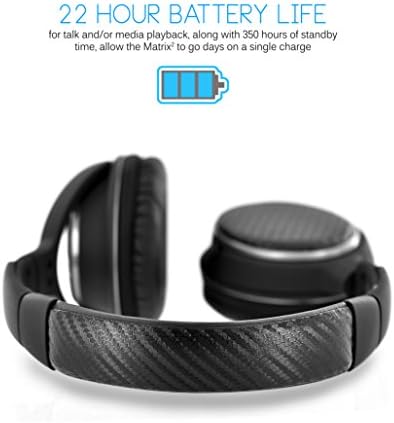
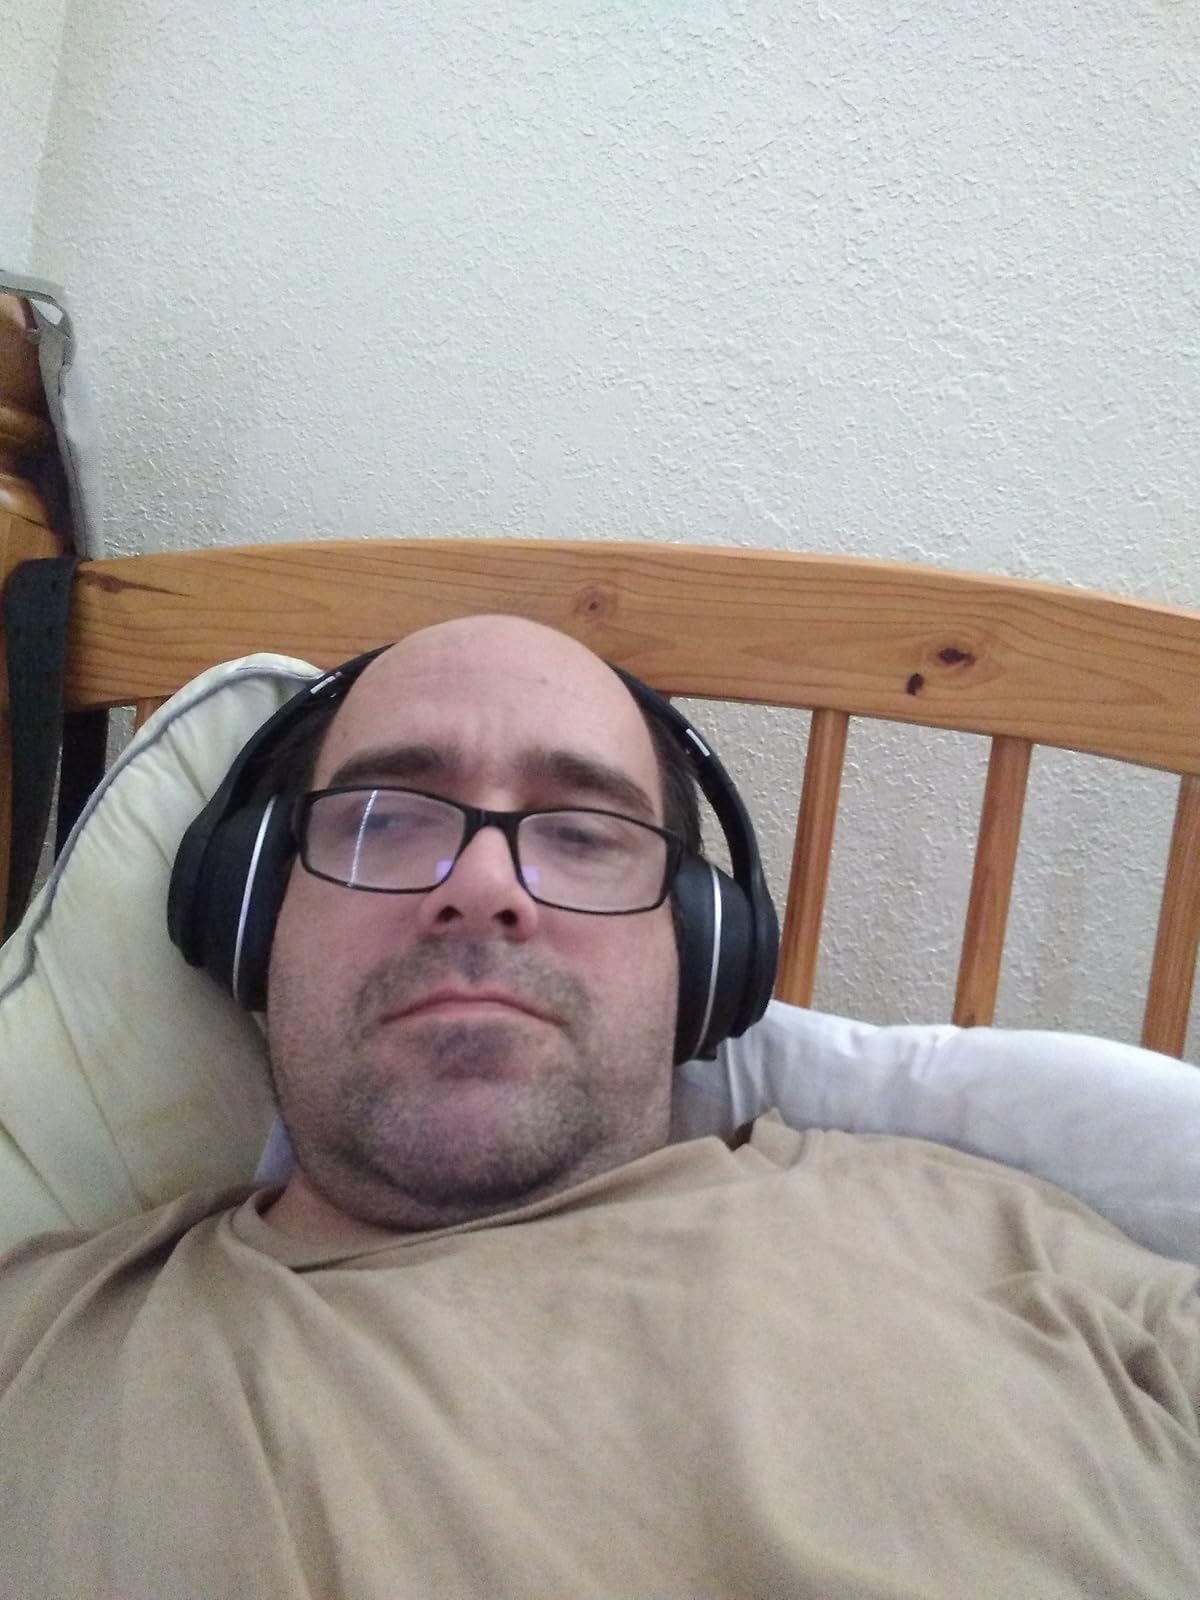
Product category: headphones
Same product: no